Ancona

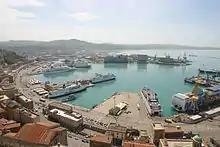
The port of Ancona

The Arch of Trajan is a marble structure high, but only wide, standing on a high platform approached by a wide flight of steps, and is one of the finest surviving Roman monuments in the Marches. It was built in the year 114/115 as an entrance to the causeway atop the harbour wall and is named in honour of Trajan, the emperor who made the harbour. Most of its original bronze ornaments have disappeared. The archway is flanked by pairs of fluted Corinthian columns on pedestals. A pediment bears inscriptions. The format is that of the Arch of Titus in Rome, but made taller, so that the bronze figures surmounting it, of Trajan, his wife Plotina and sister Marciana, would figure as a landmark for ships approaching Rome's greatest Adriatic port.